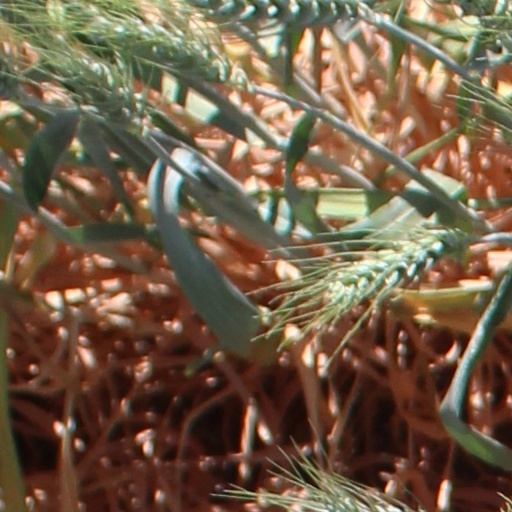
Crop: wheat